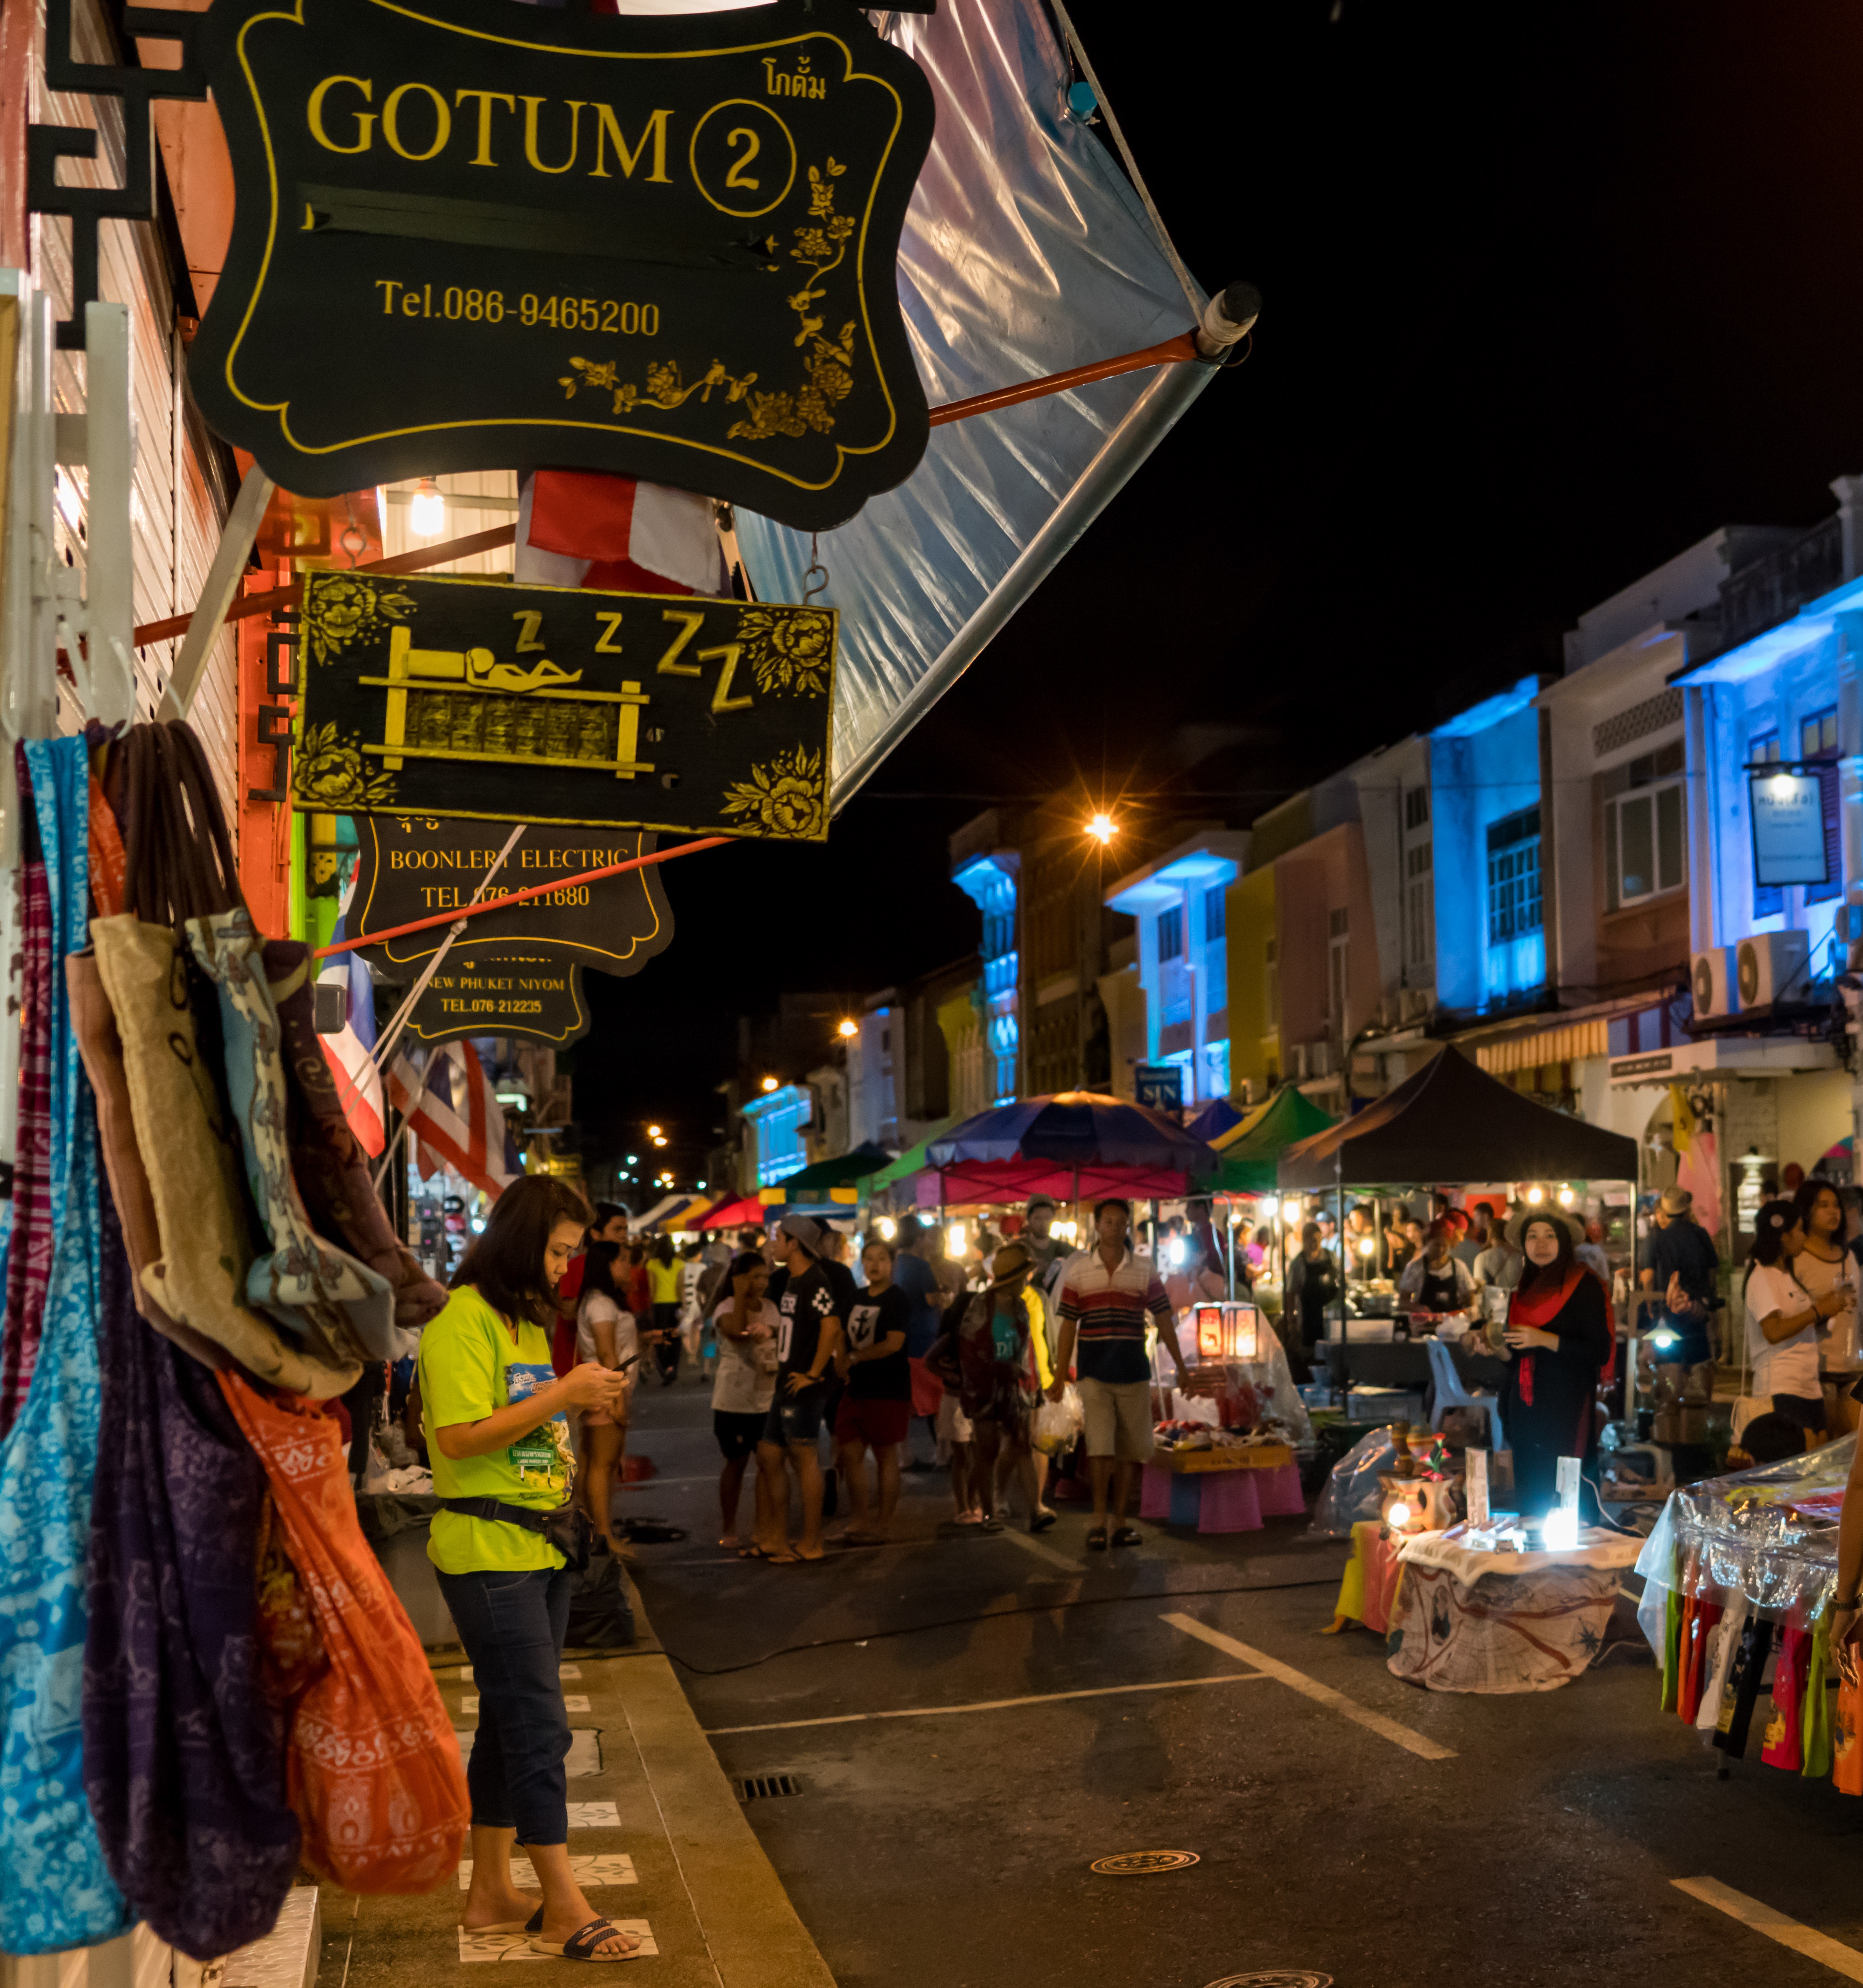
outdoor, road, street, night, town, city, tourist, travel, vendor, scenic, bazaar, market, marketplace, colorful, tourism, thailand, public space, infrastructure, exotic, destination, night photography, phuket, illuminated buildings, human settlement